Air Force Falcons football

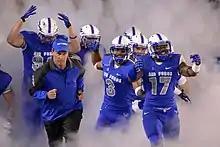
Head coach Troy Calhoun "(left)" leads the Falcons, which he has since the 2007 season

The Air Force Falcons have finished in the AP poll and/or the Coaches poll 8 times in the program's history, with the highest-ranked finishes being No. 6 in 1958 and No. 8 in 1985. Note: The AP poll began in 1936, and the Coaches' Poll began in 1950. Before 1990, only the top 20 teams were ranked in the AP poll before it was expanded to 25.